List of Lockheed F-104 Starfighter variants

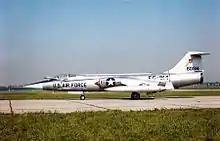
F-104C at the National Museum of the United States Air Force, Wright-Patterson AFB, OH.

Fighter-bomber version for USAF Tactical Air Command, with improved fire-control radar (AN/ASG-14T-2), centerline and two wing pylons (for a total of five), and ability to carry one Mk 28 or Mk 43 nuclear weapon on the centerline pylon. The F-104C also had in-flight refuelling capability. On 14 December 1959, an F-104C set a world altitude record of 103,395 ft (31,515 m), 77 built.